Richa Chadha

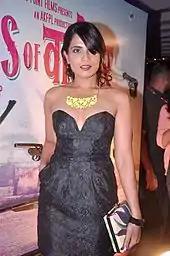
Chadda at event celebrating "Gangs of Wasseypur"

In 2012, she acted in Anurag Kashyap's crime drama "Gangs of Wasseypur – Part 1". She stated in an interview that this role as Nagma Khatoon helped her get 11 film roles. The film premiered at the 65th Cannes Film Festival. She reprised her role as Nagma Khatoon in the sequel "Gangs of Wasseypur – Part 2". The film premiered in the Cannes Directors' Fortnight at the Cannes Film Festival with its prequel. Chadha won the Filmfare Award for Best Actress (Critics), in addition to a Filmfare Award nomination in the Best Supporting Actress category.